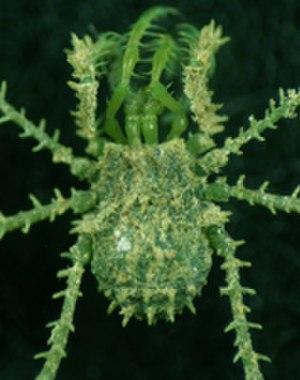
Samooidea est une super-famille d'arachnides. C'est une grande super-famille d'opilions, au sein du sous-ordre Grassatores. Cette super-famille comprend près de 380 espèces réparties dans les régions tropicales.
Les Podoctidae Roewer, 1912 sont une famille de l'infra-ordre des Grassatores et de la super-famille des Biatoidea représentés par 58 genres et 130 espèces.